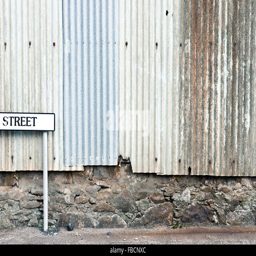
a modern white street sign in front of an old metal building